Joyner Building

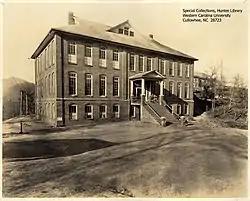
Joyner Building in the 1920s

The Joyner Building was a historic classroom/administration building located on the campus of Western Carolina University in Cullowhee, Jackson County, North Carolina. brick Colonial It was built in 1913–1914, and was a two-story on a raised basement, T-shaped red brick building with a cross-gable-on-hip roof. The main block was 11 bays wide and six bays deep.